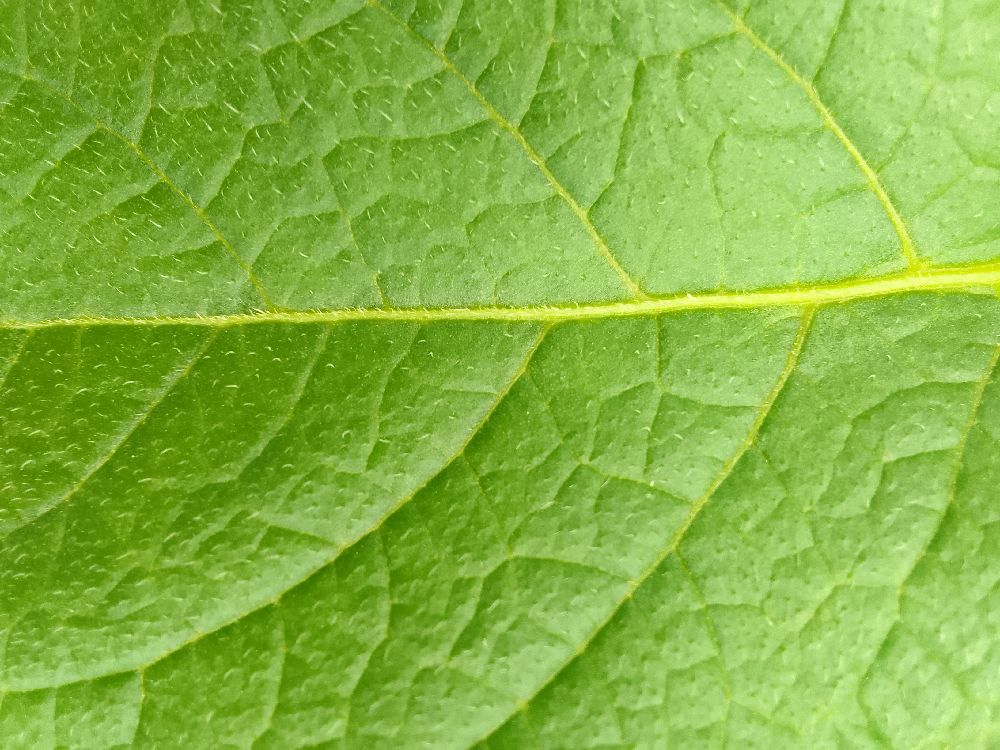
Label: Healthy